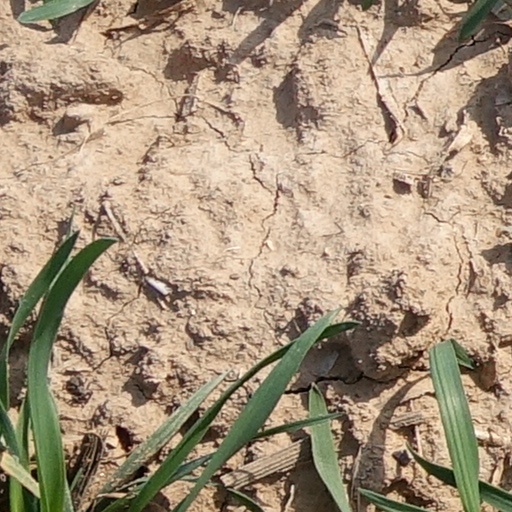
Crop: wheat